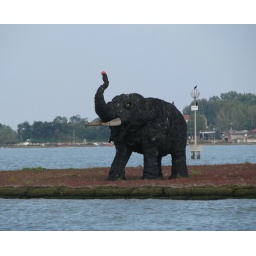
Sculpture seen from water bus in Venice